Ödön Salamon

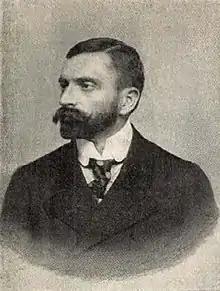
Salamon Ödön

Ödön Salamon (Érsekújvár Hungary (today Nové Zamsky in Slovakia) 17. February 1864 – Budapest Lands of the Crown of Saint Stephen, Austria-Hungary 6. November 1903) is a Hungarian journalist.